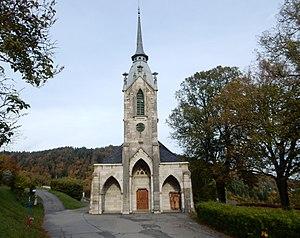
Saint-George est une commune suisse du canton de Vaud, située dans le district de Nyon.